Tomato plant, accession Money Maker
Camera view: tilt-top (135 deg); turntable rotation: 120 degrees
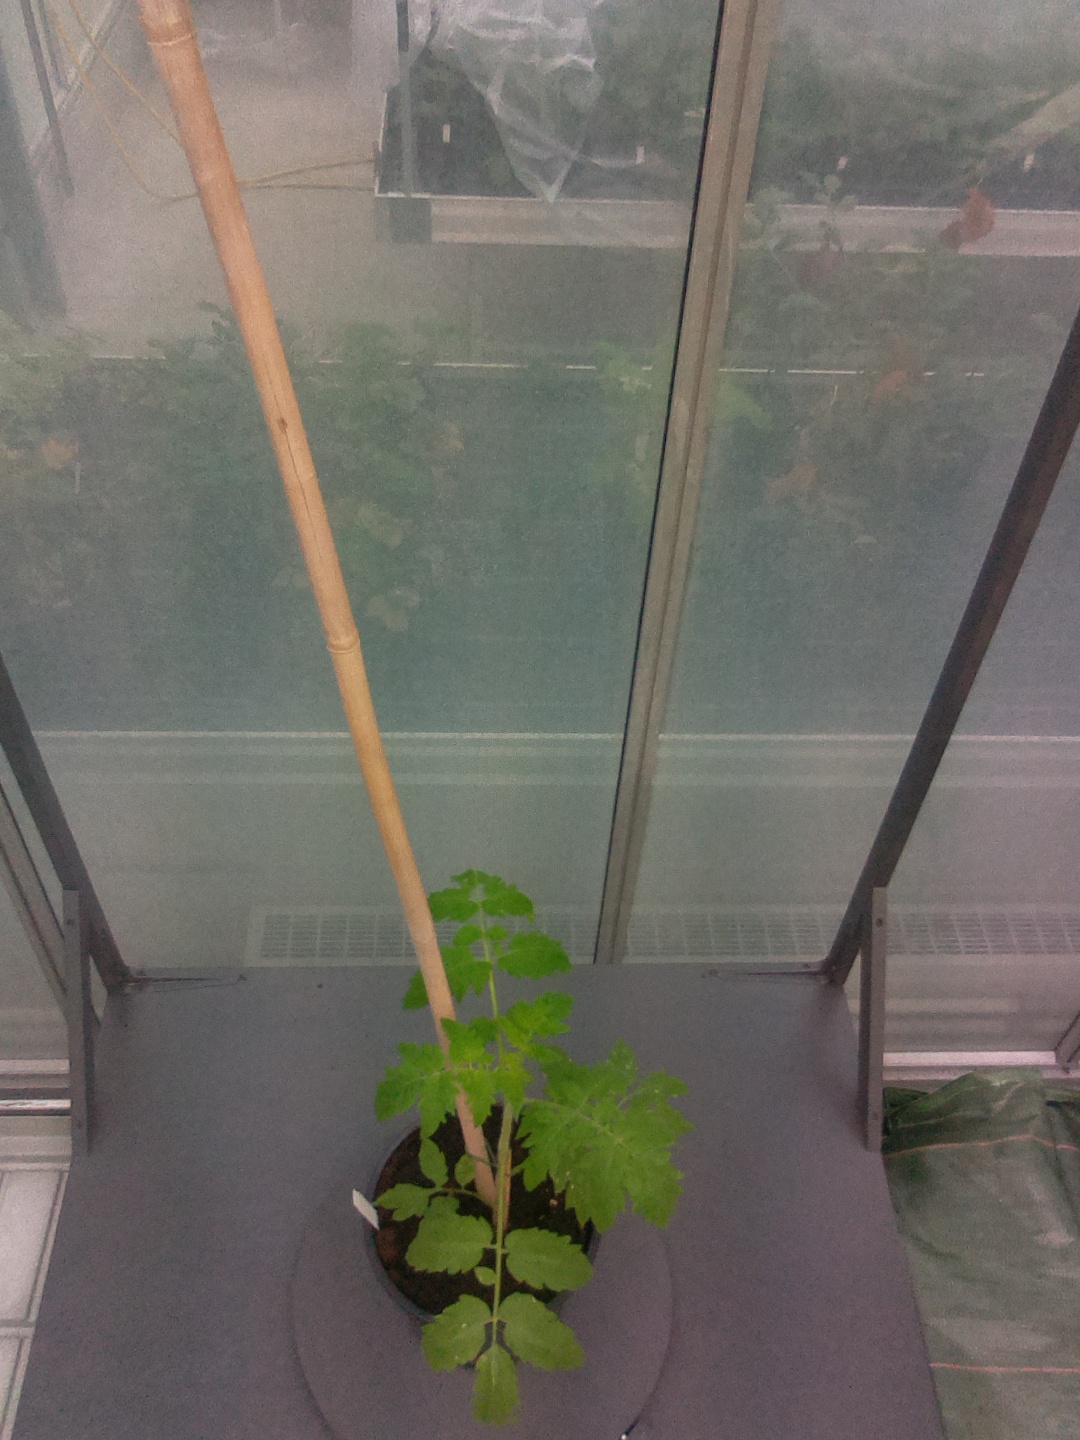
BBCH growth stage 13: 6 of true leaves visible